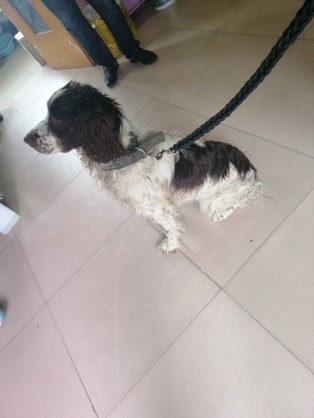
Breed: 276-n000112-English_springer